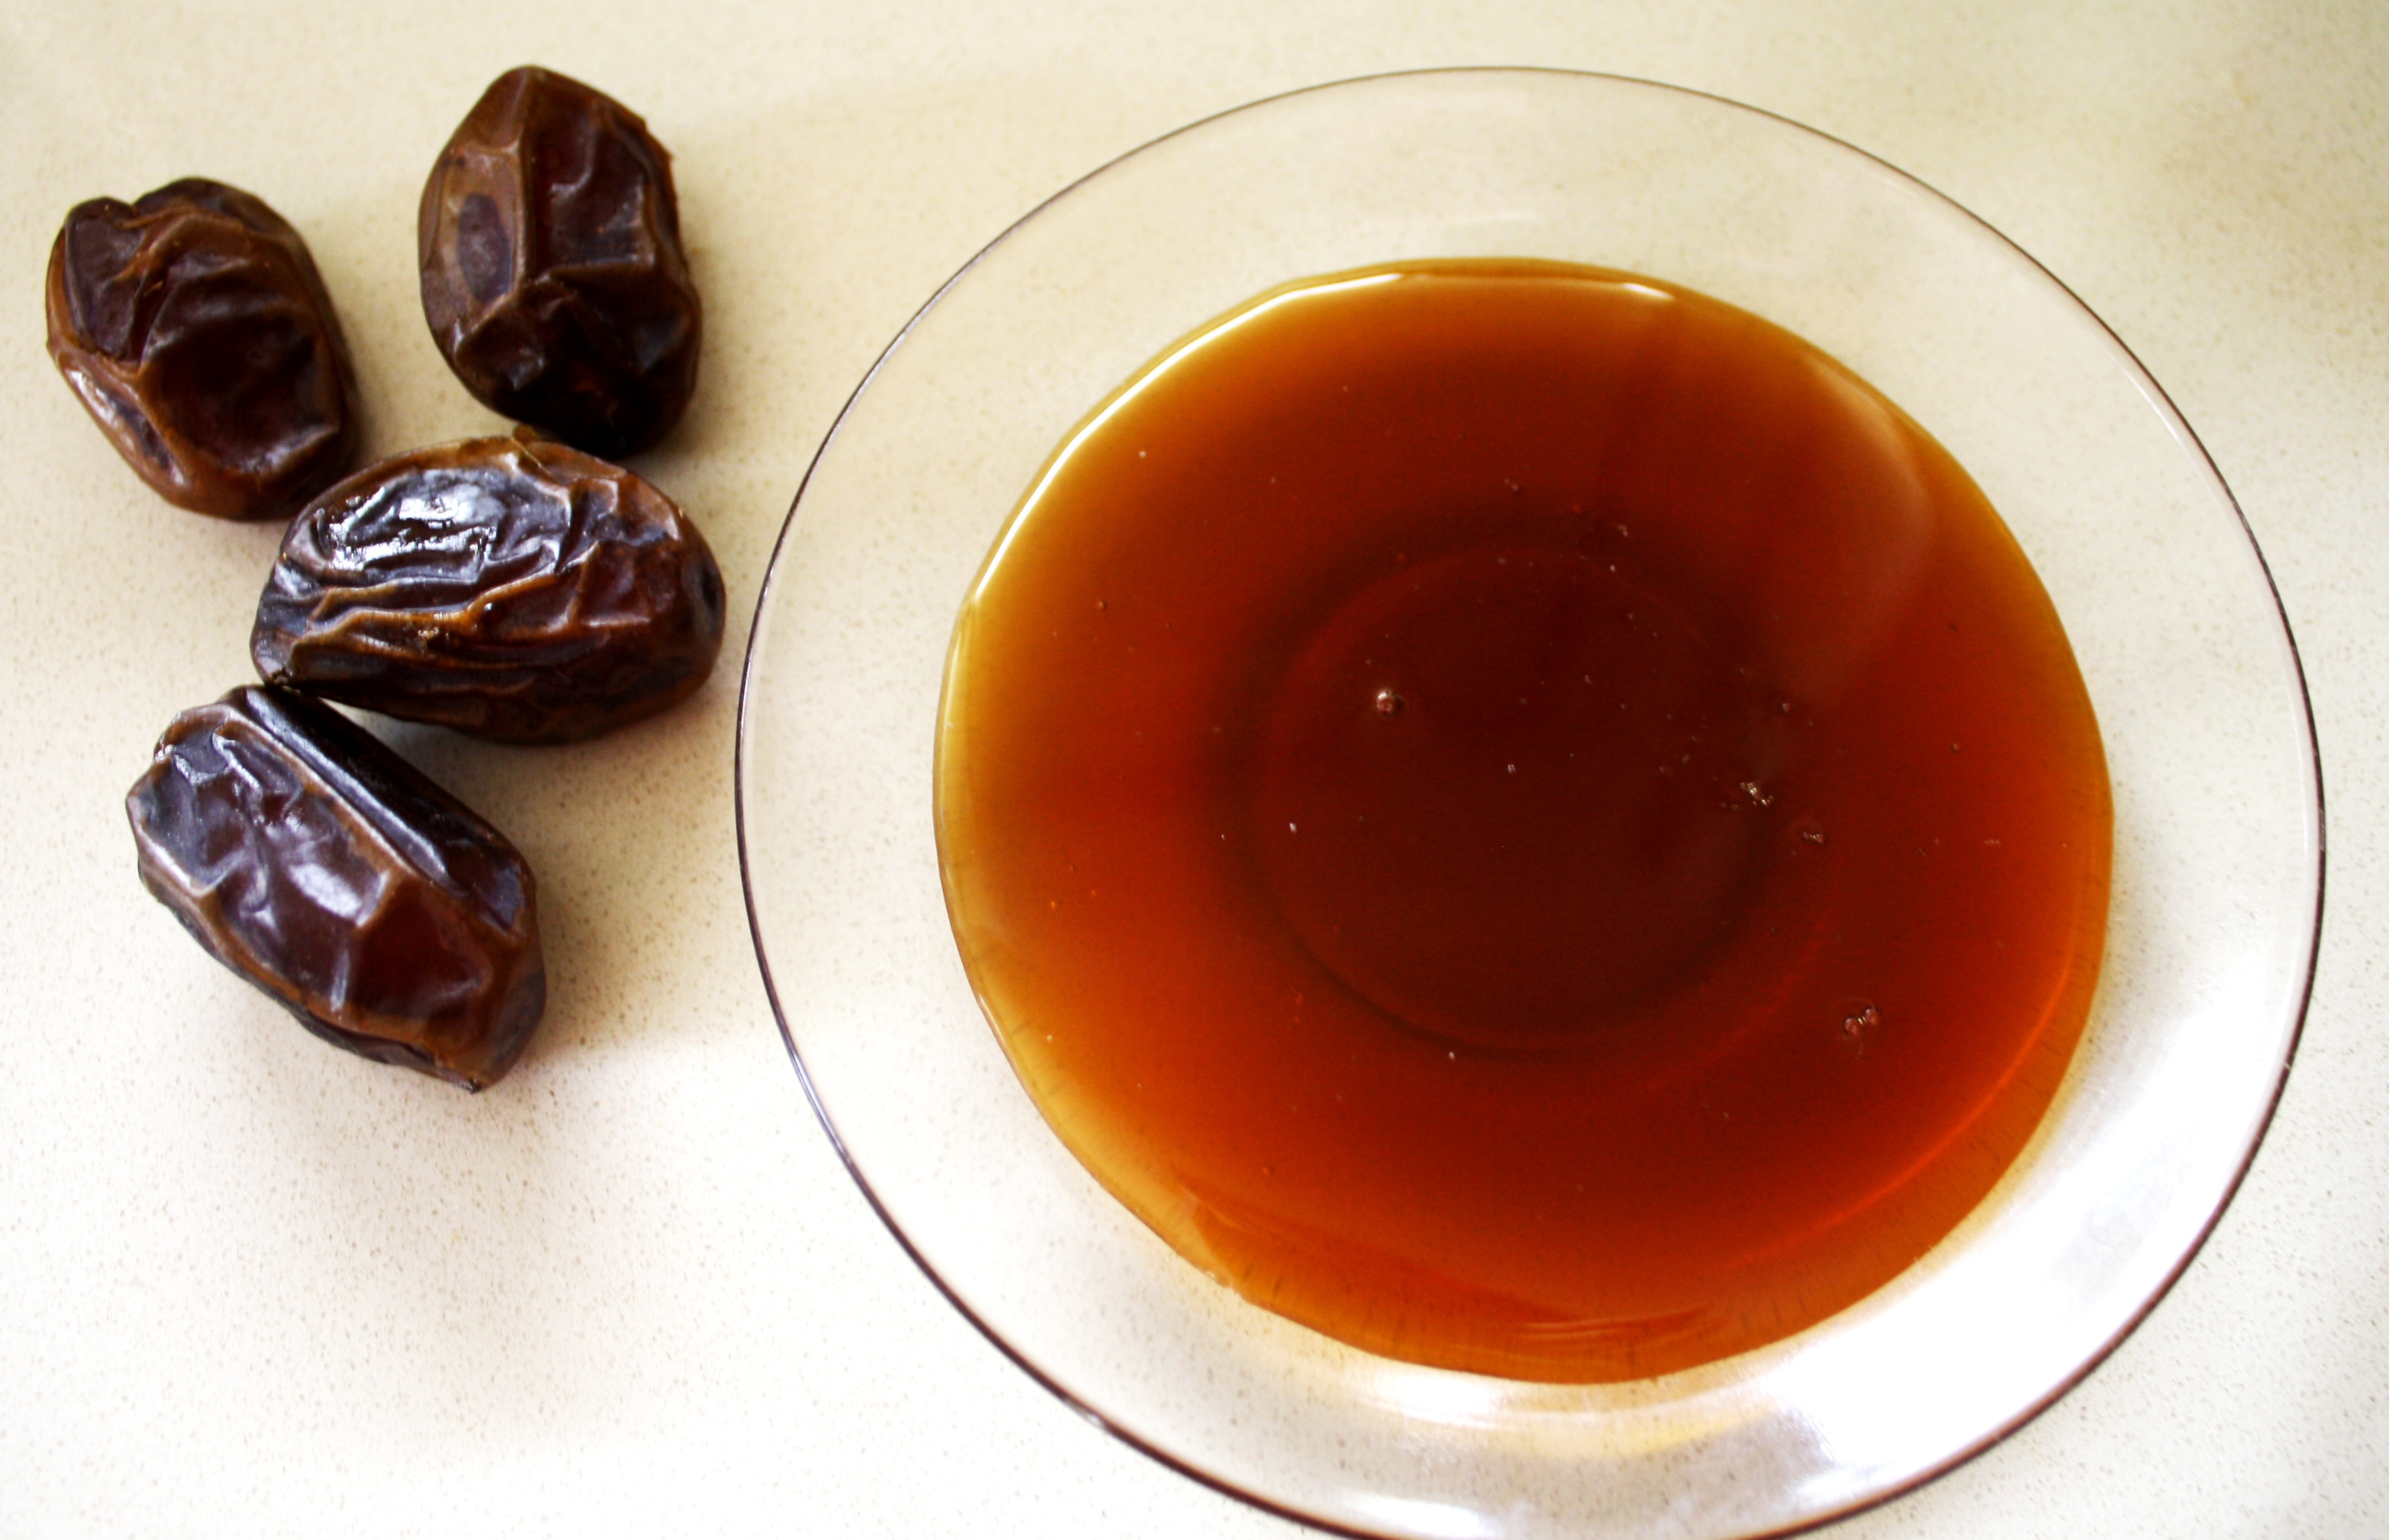
fruit, sweet, honey, dish, food, produce, drink, agriculture, healthy, dessert, cuisine, date, vegetarian, arabic, dates, honey dates